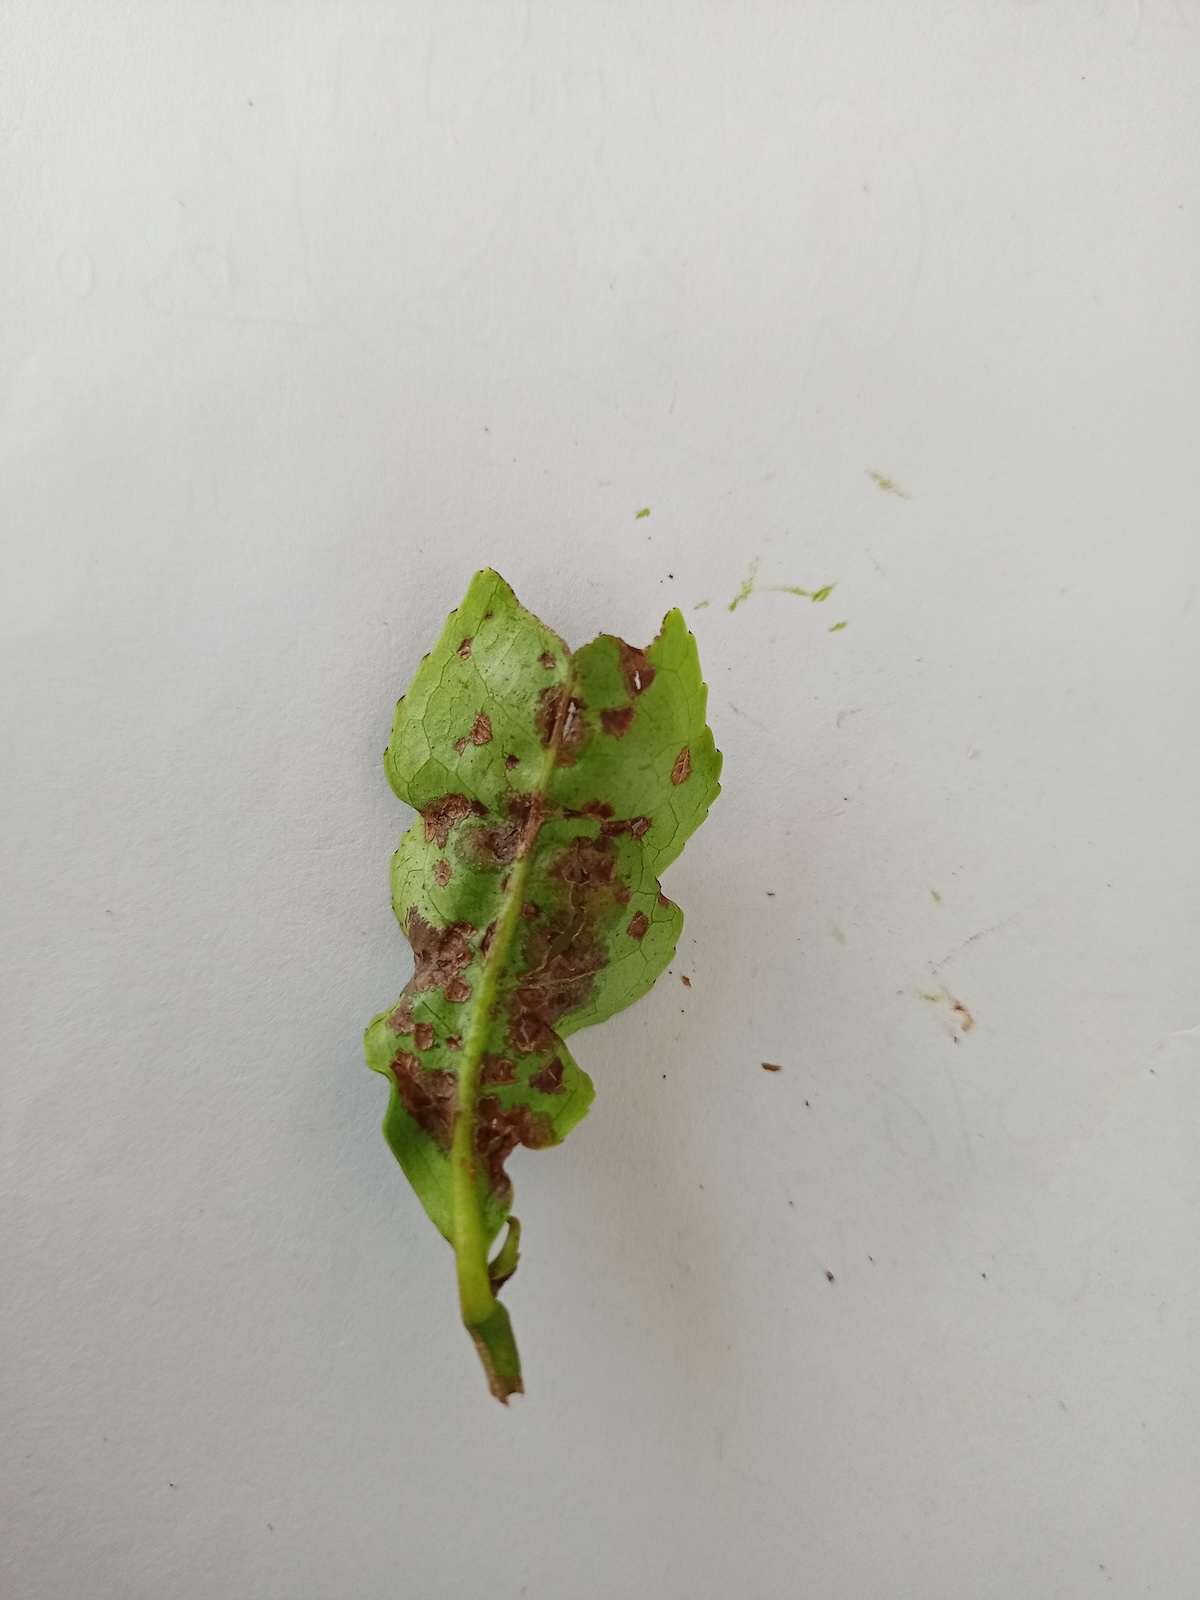
Label: Green mirid bug